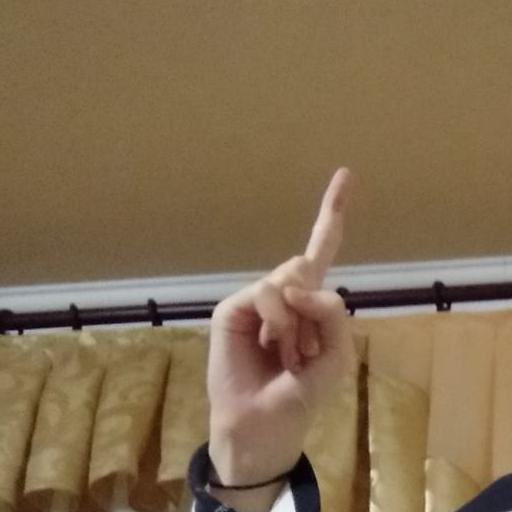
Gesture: one